Justiciary Buildings, Glasgow

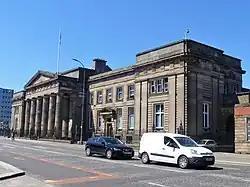
Justiciary Buildings

The Justiciary Buildings is a judicial complex in the Saltmarket in Glasgow, Scotland. The complex, which operates in conjunction with similar facilities in Edinburgh and Aberdeen, is dedicated for the use of the High Court of Justiciary, which is the supreme criminal court in Scotland. It is a Category A listed building.